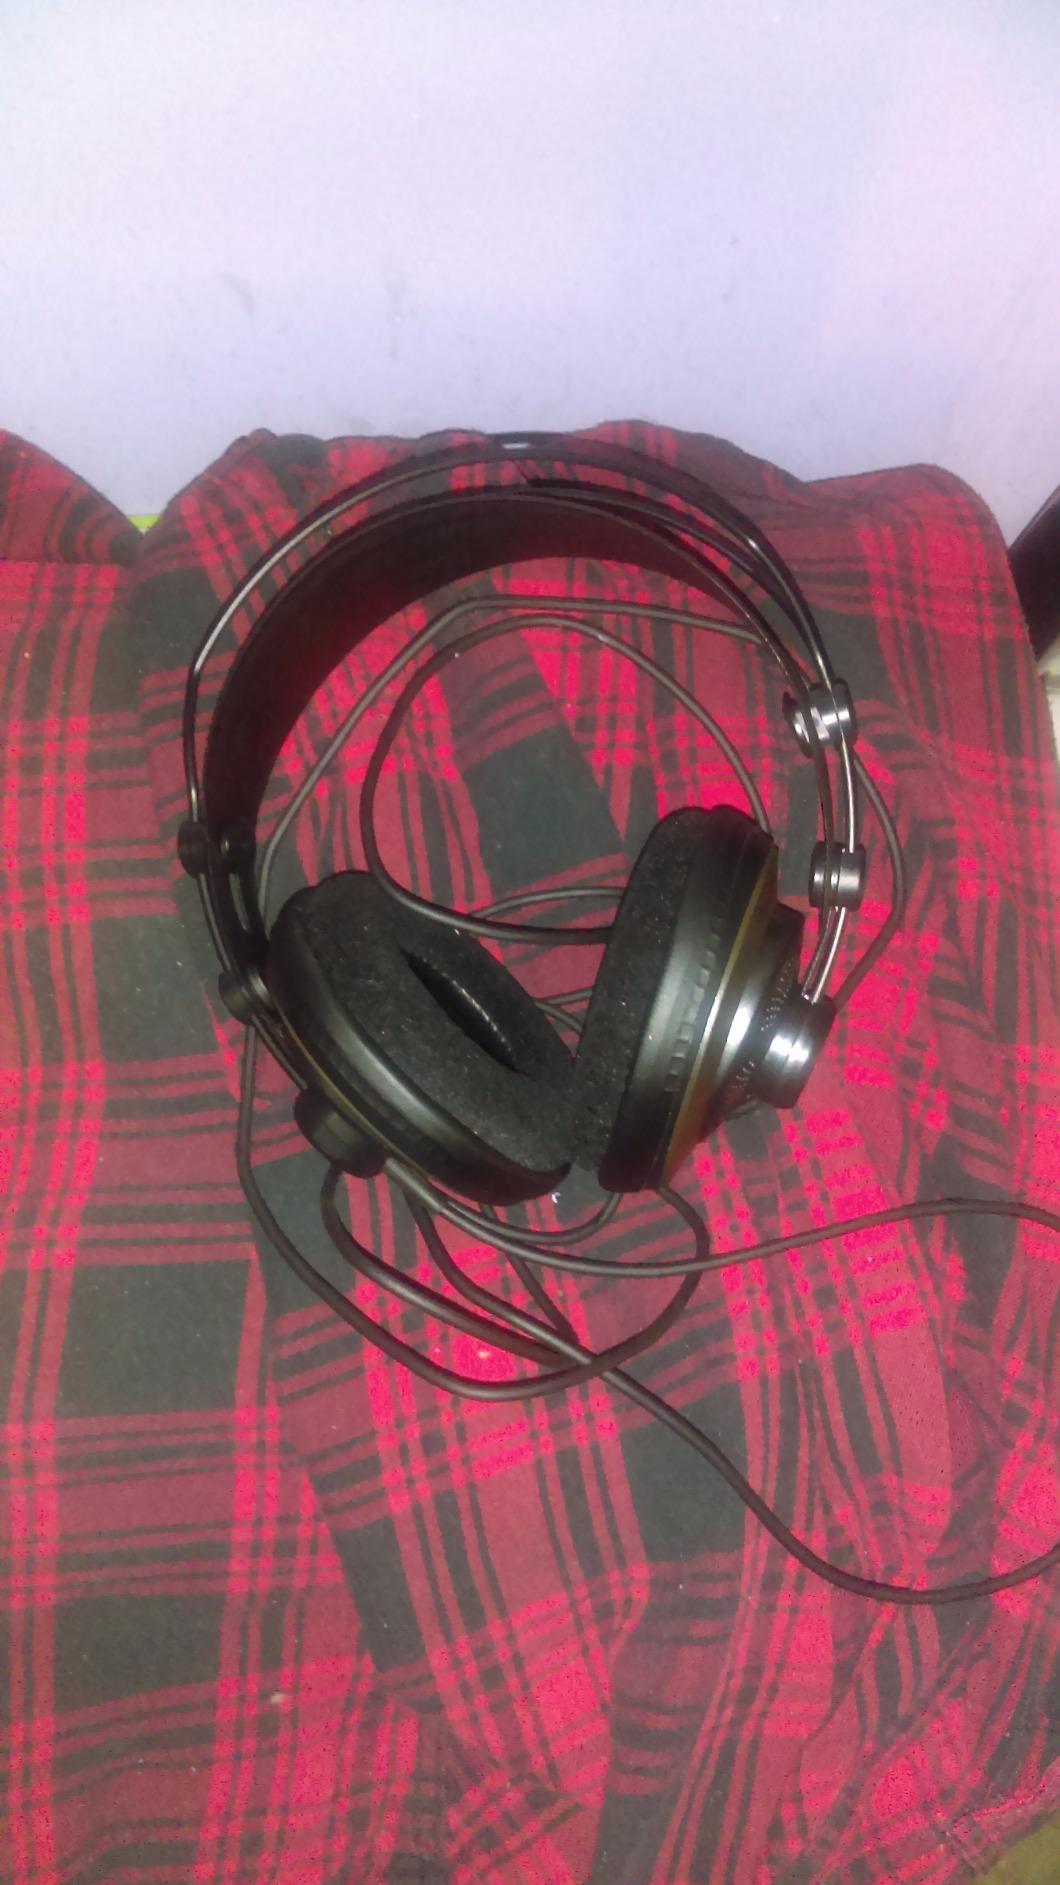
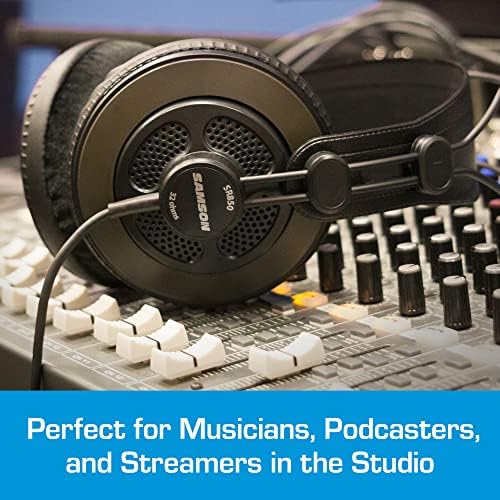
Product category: headphones
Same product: yes